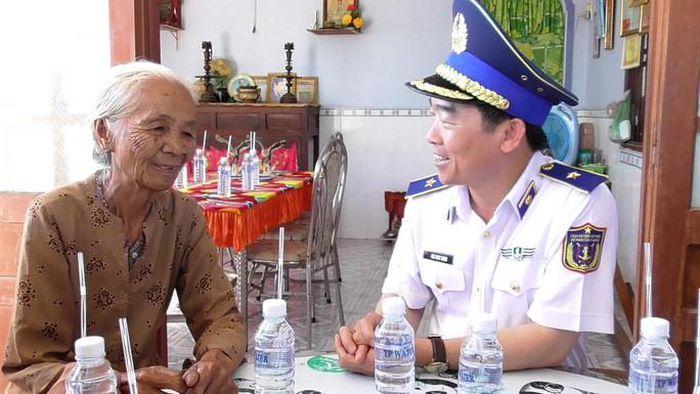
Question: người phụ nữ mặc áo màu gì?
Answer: người phụ nữ mặc áo màu nâu